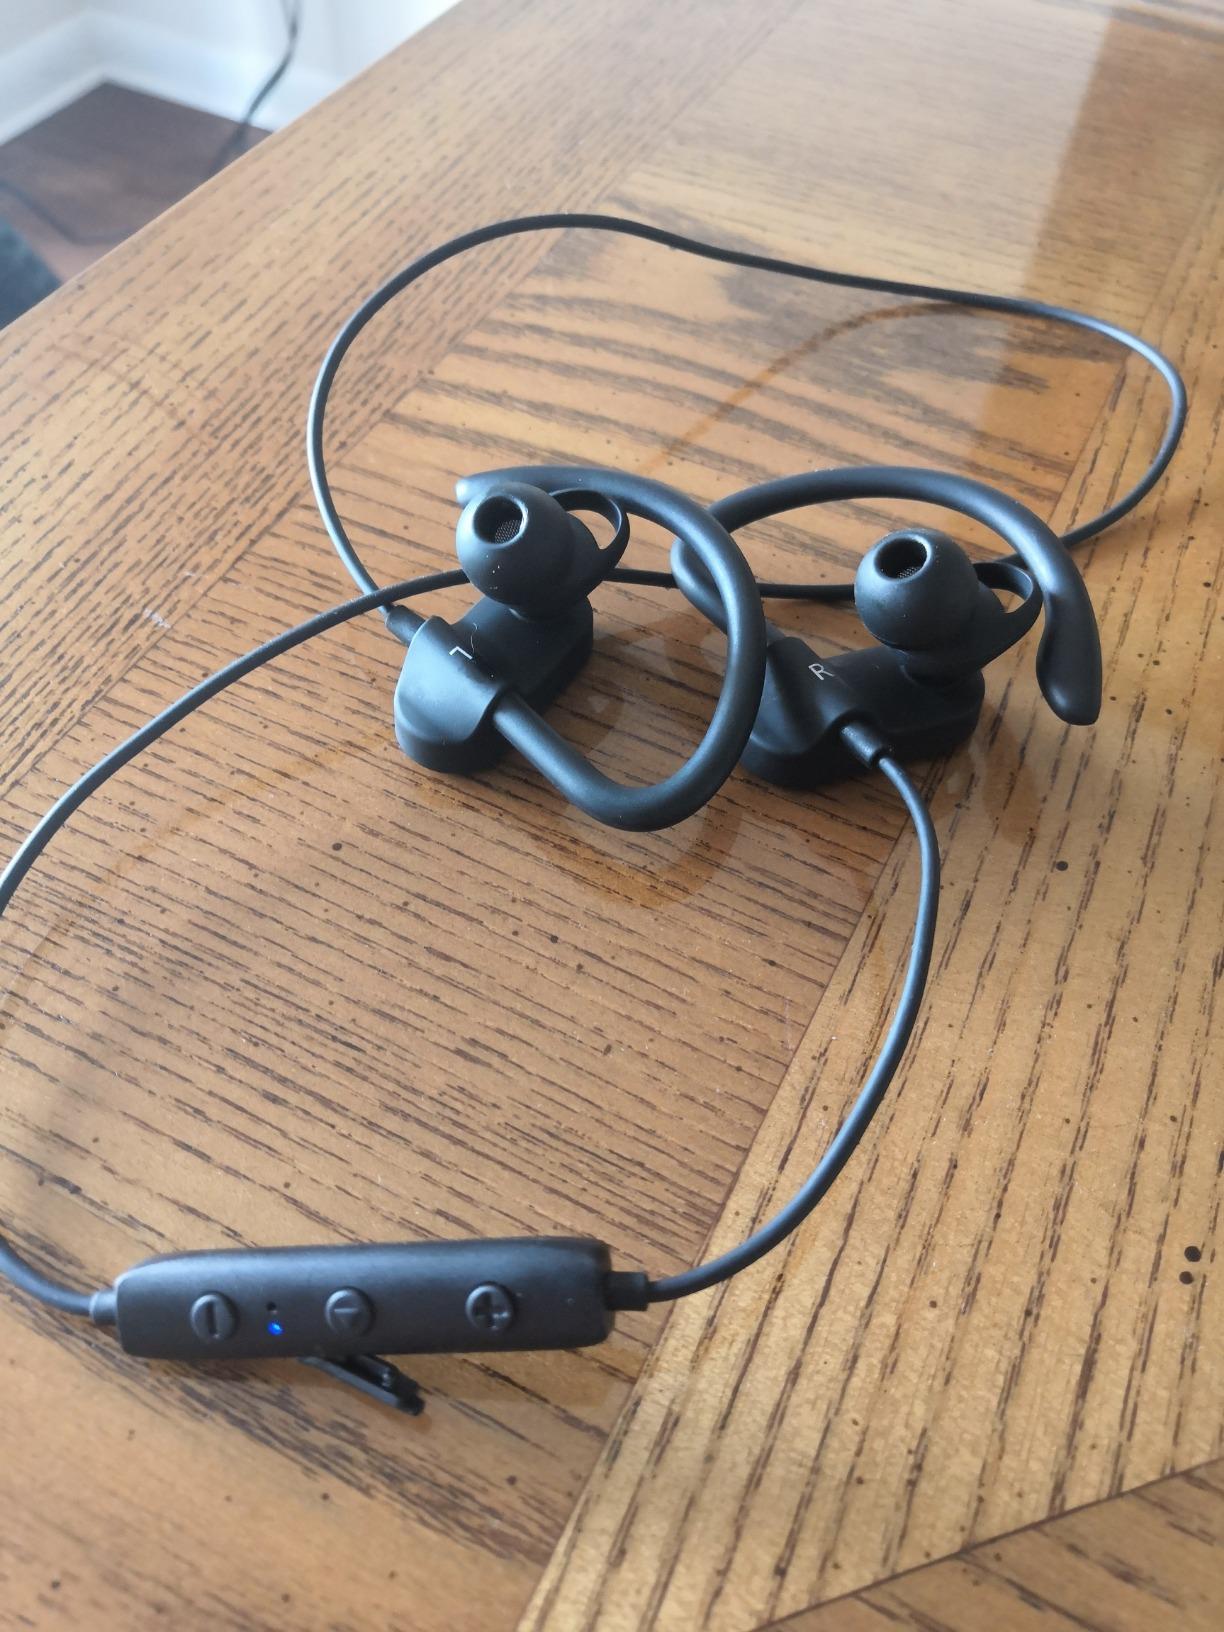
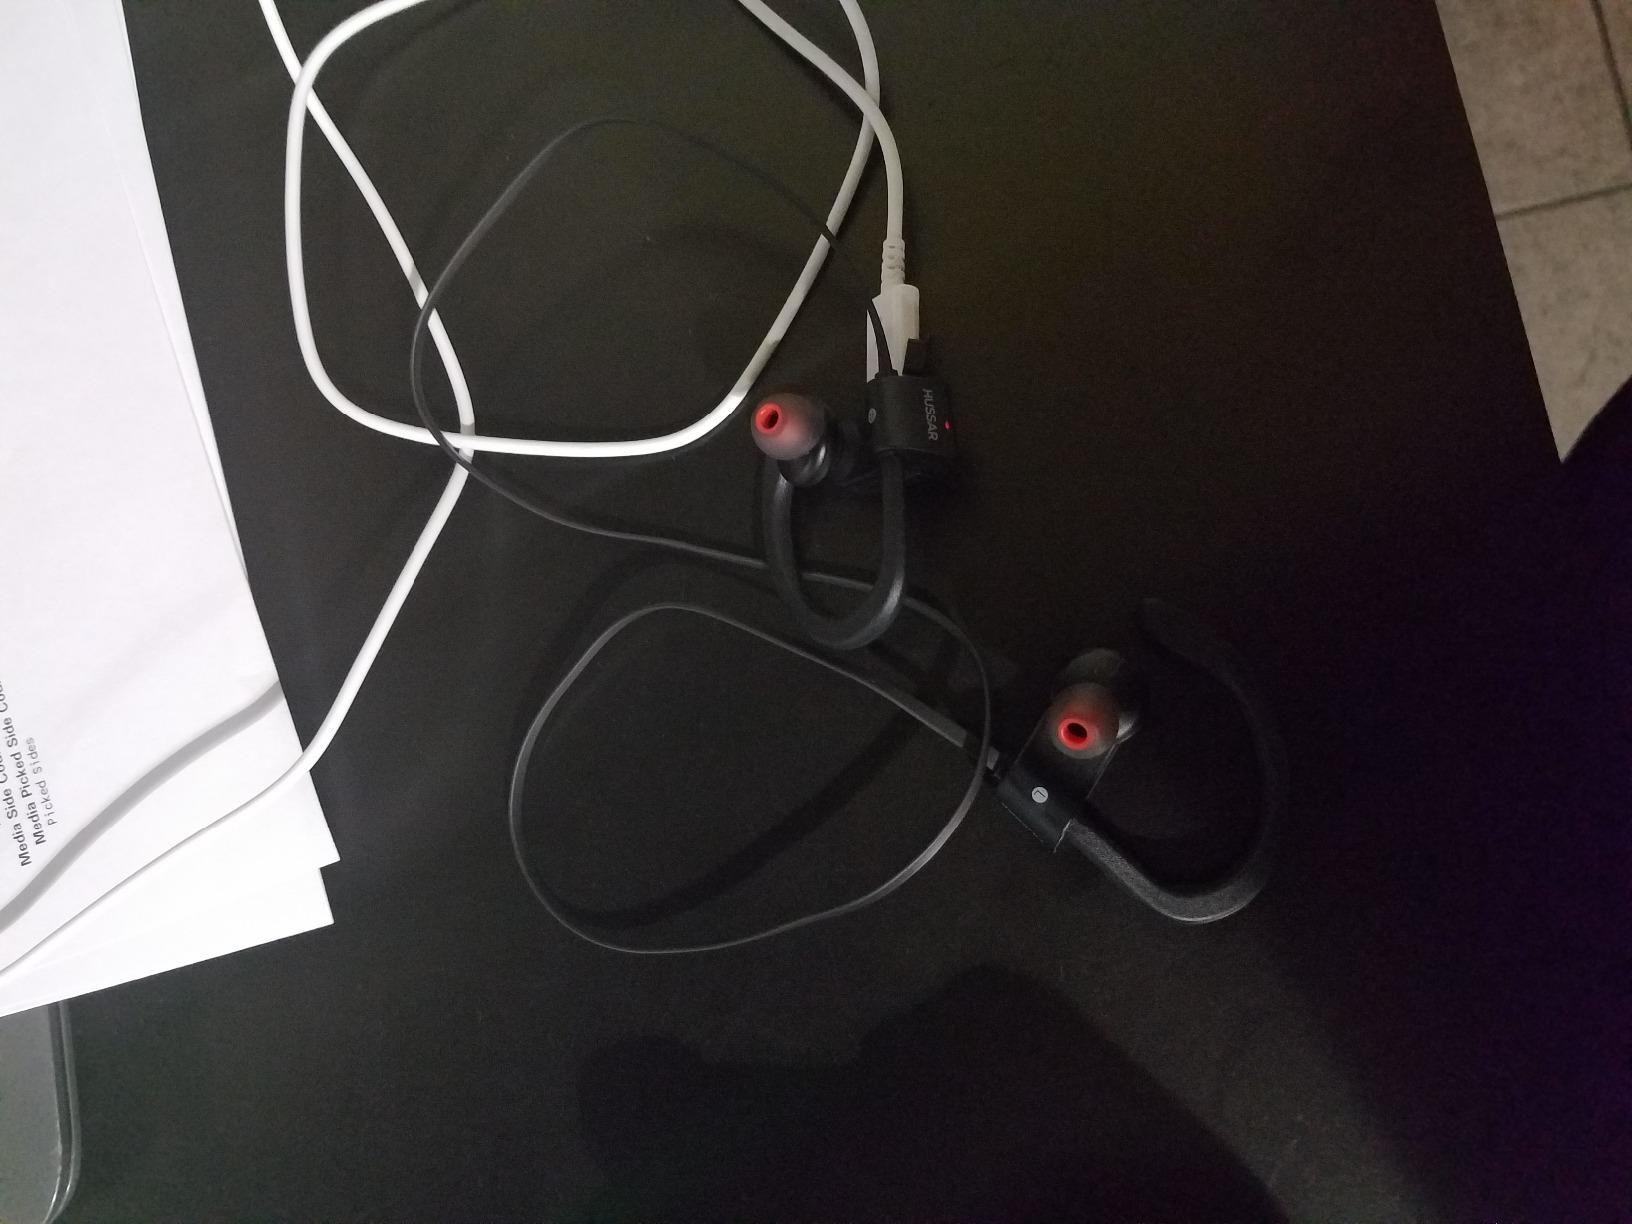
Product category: headphones
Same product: no